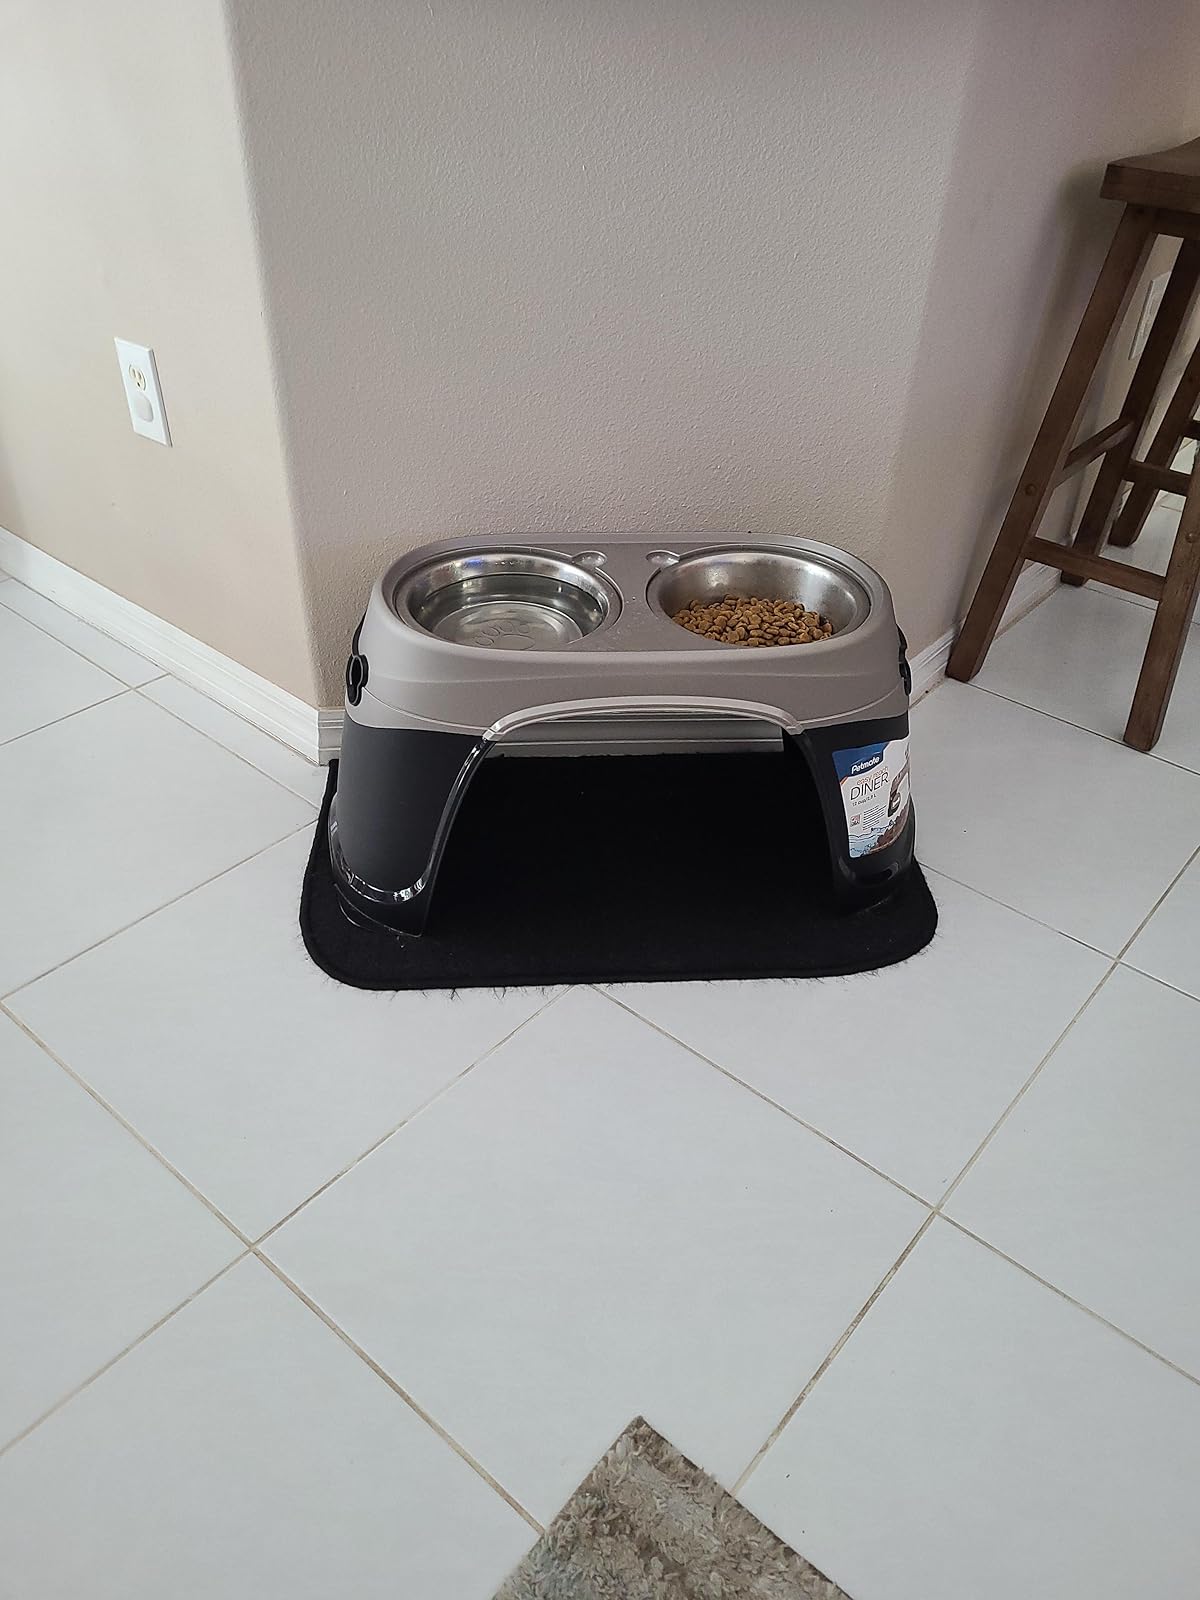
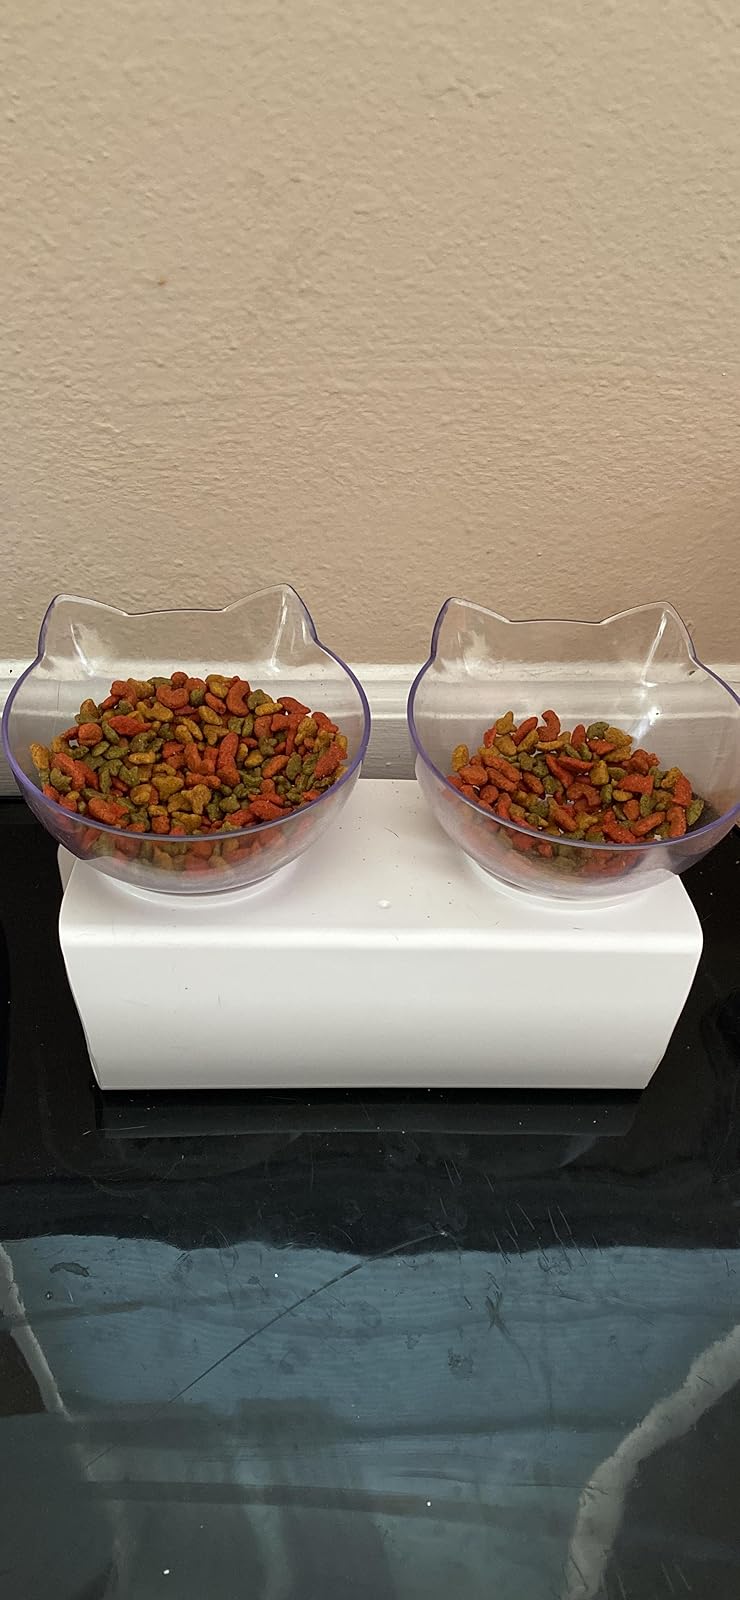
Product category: items_bowl
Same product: no